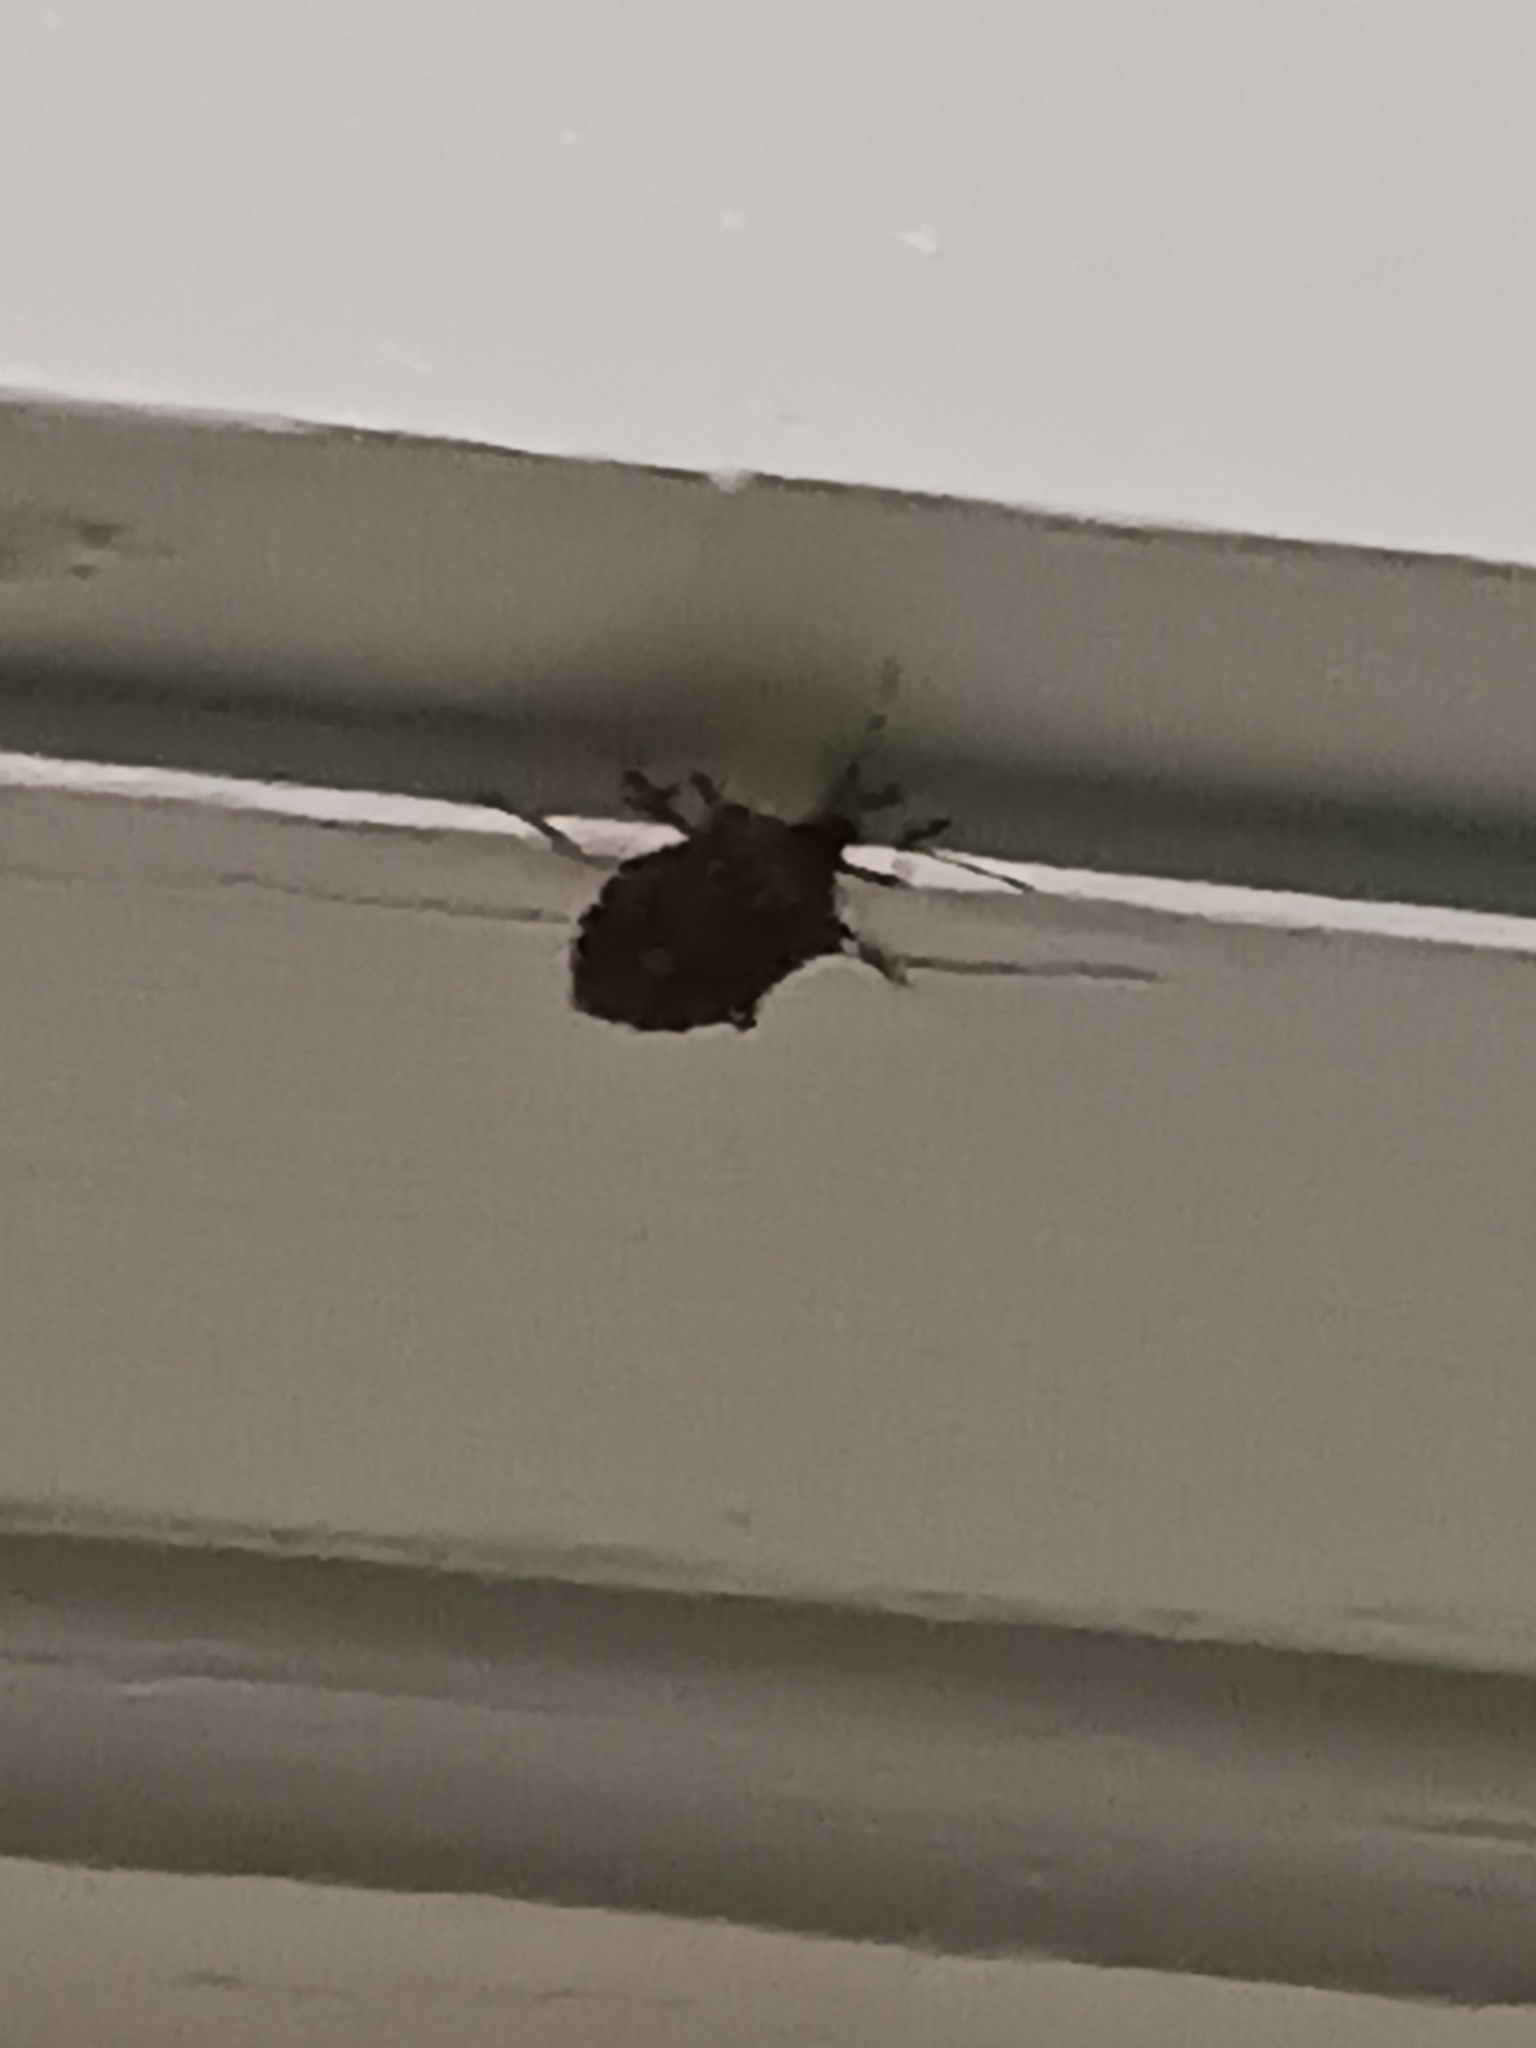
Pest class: stink_bug